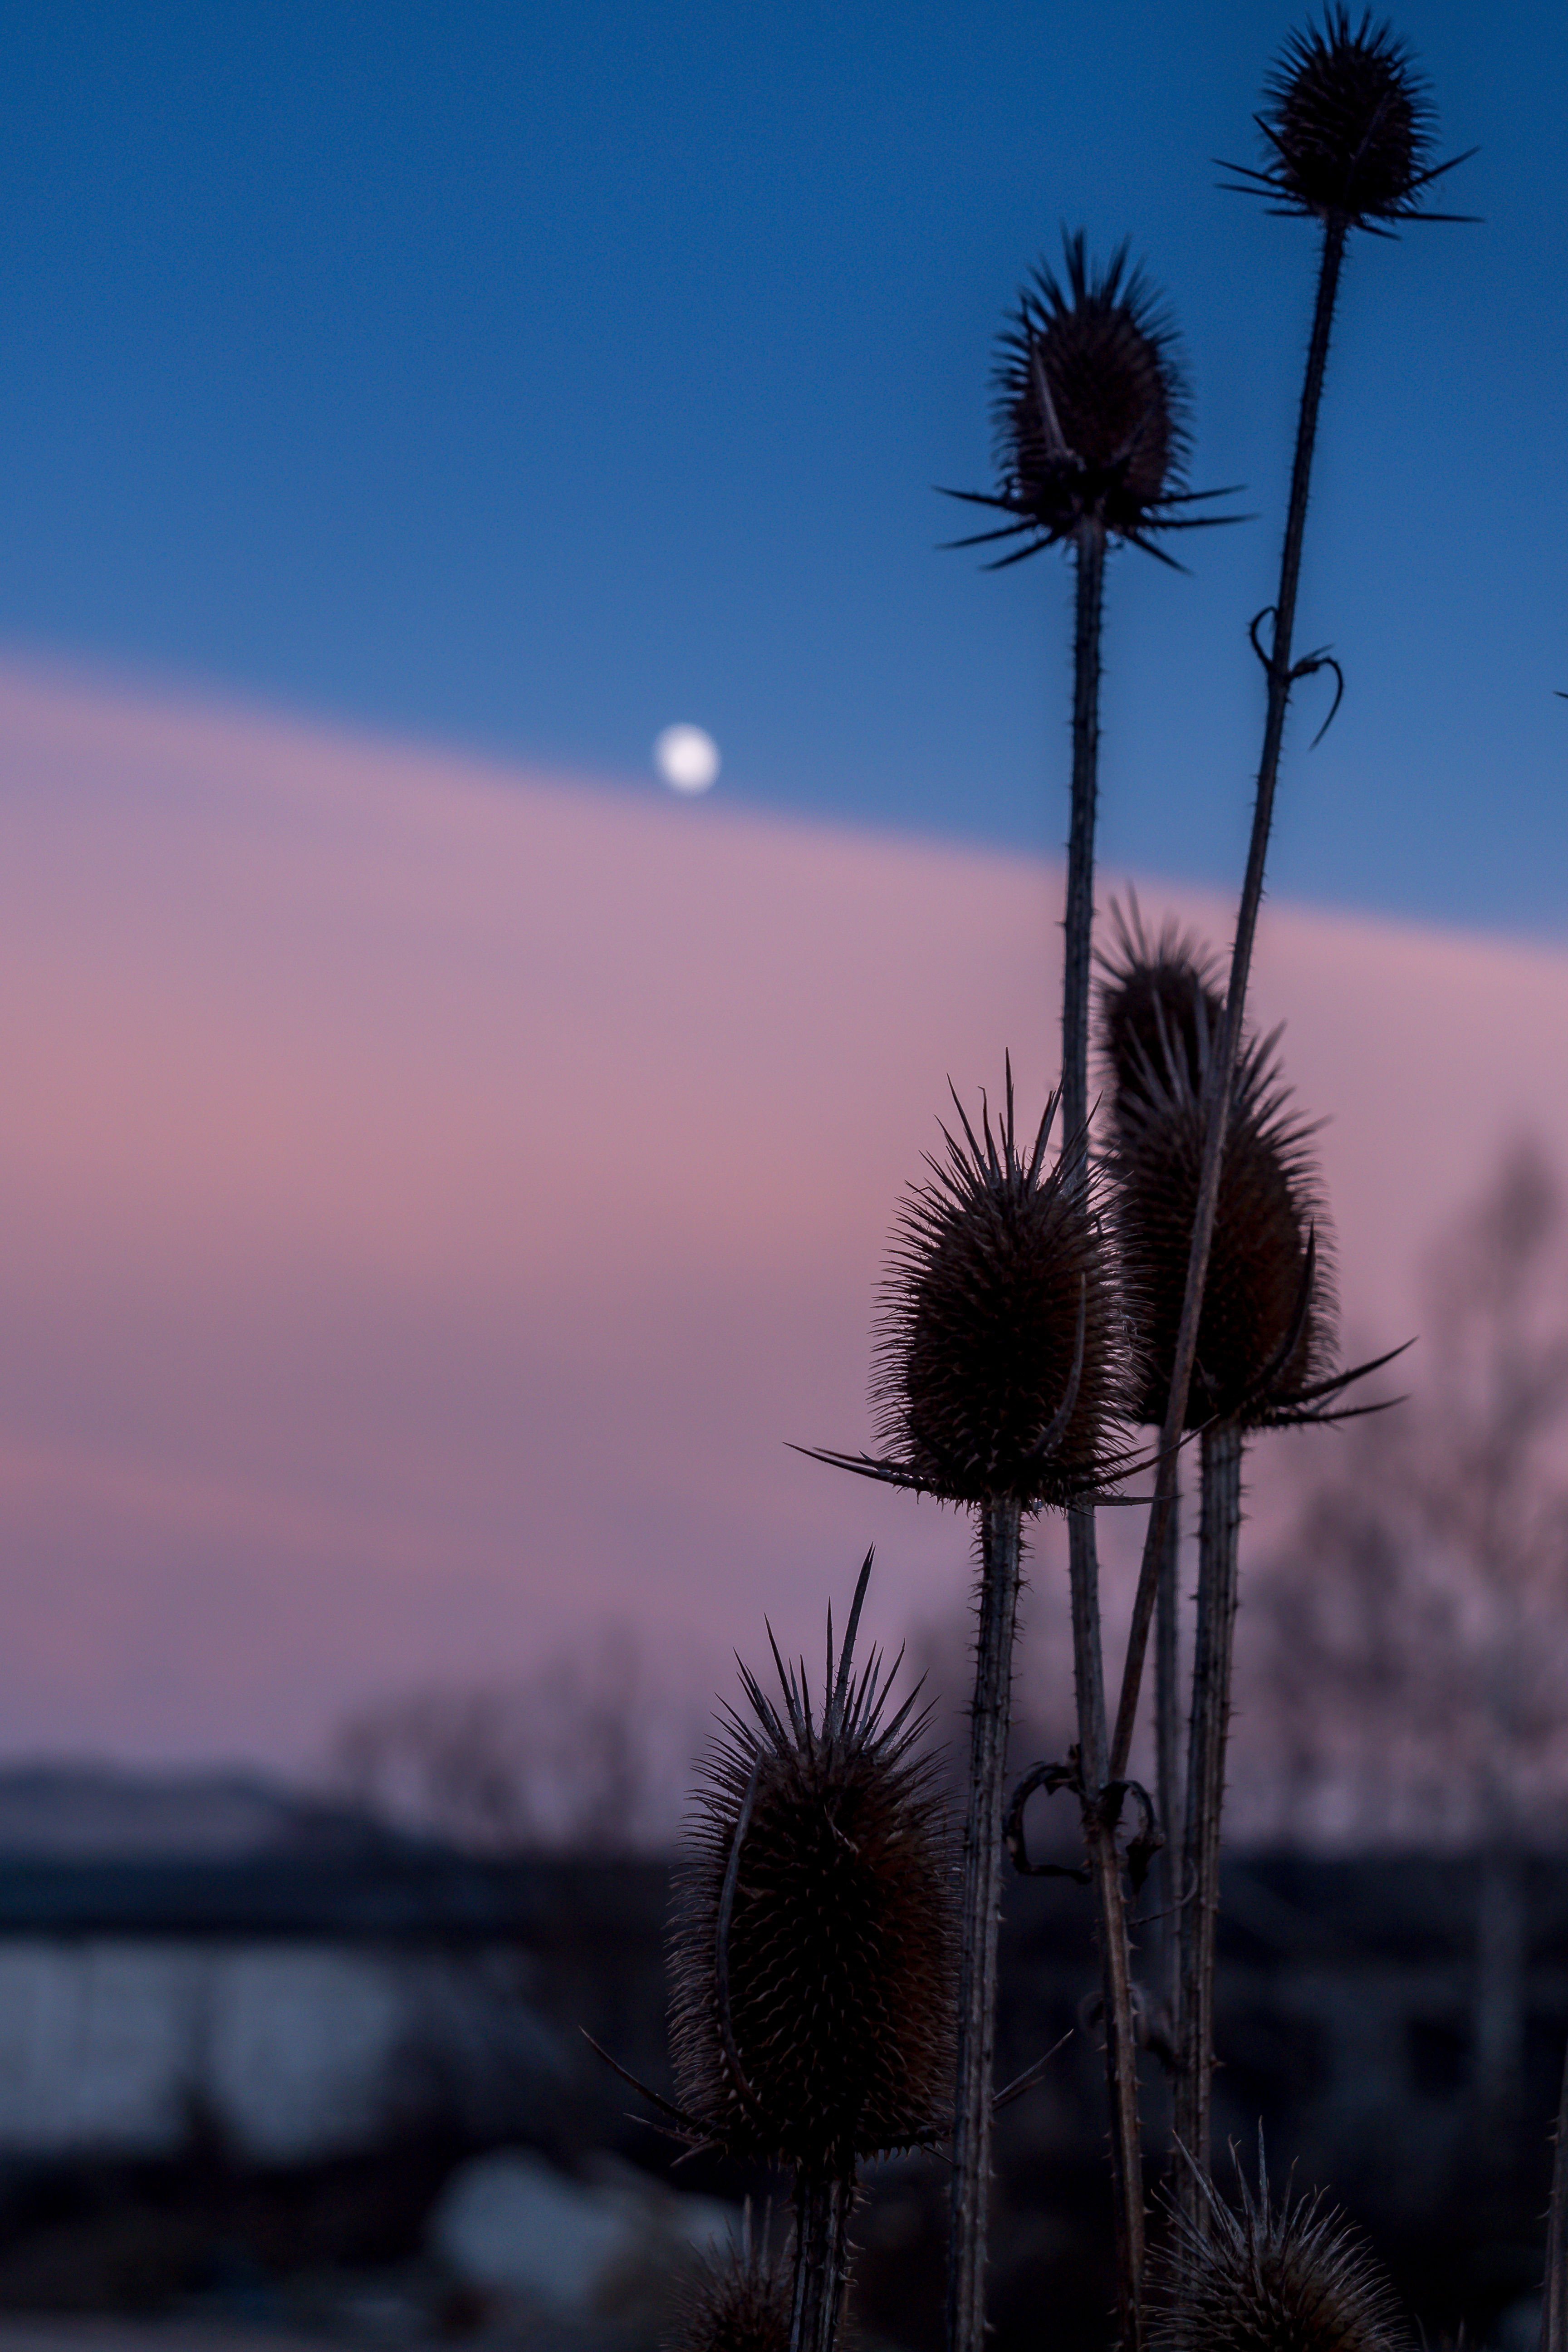
twilight, sunset, mood, sky, nature, flower, plant, cloud, evening, morning, horizon, dusk, sunrise, teasel, tree, thorns, spines, and prickles, landscape, palm tree, dawn, photography, sunlight, arecales, thistle, plant stem, wildflower